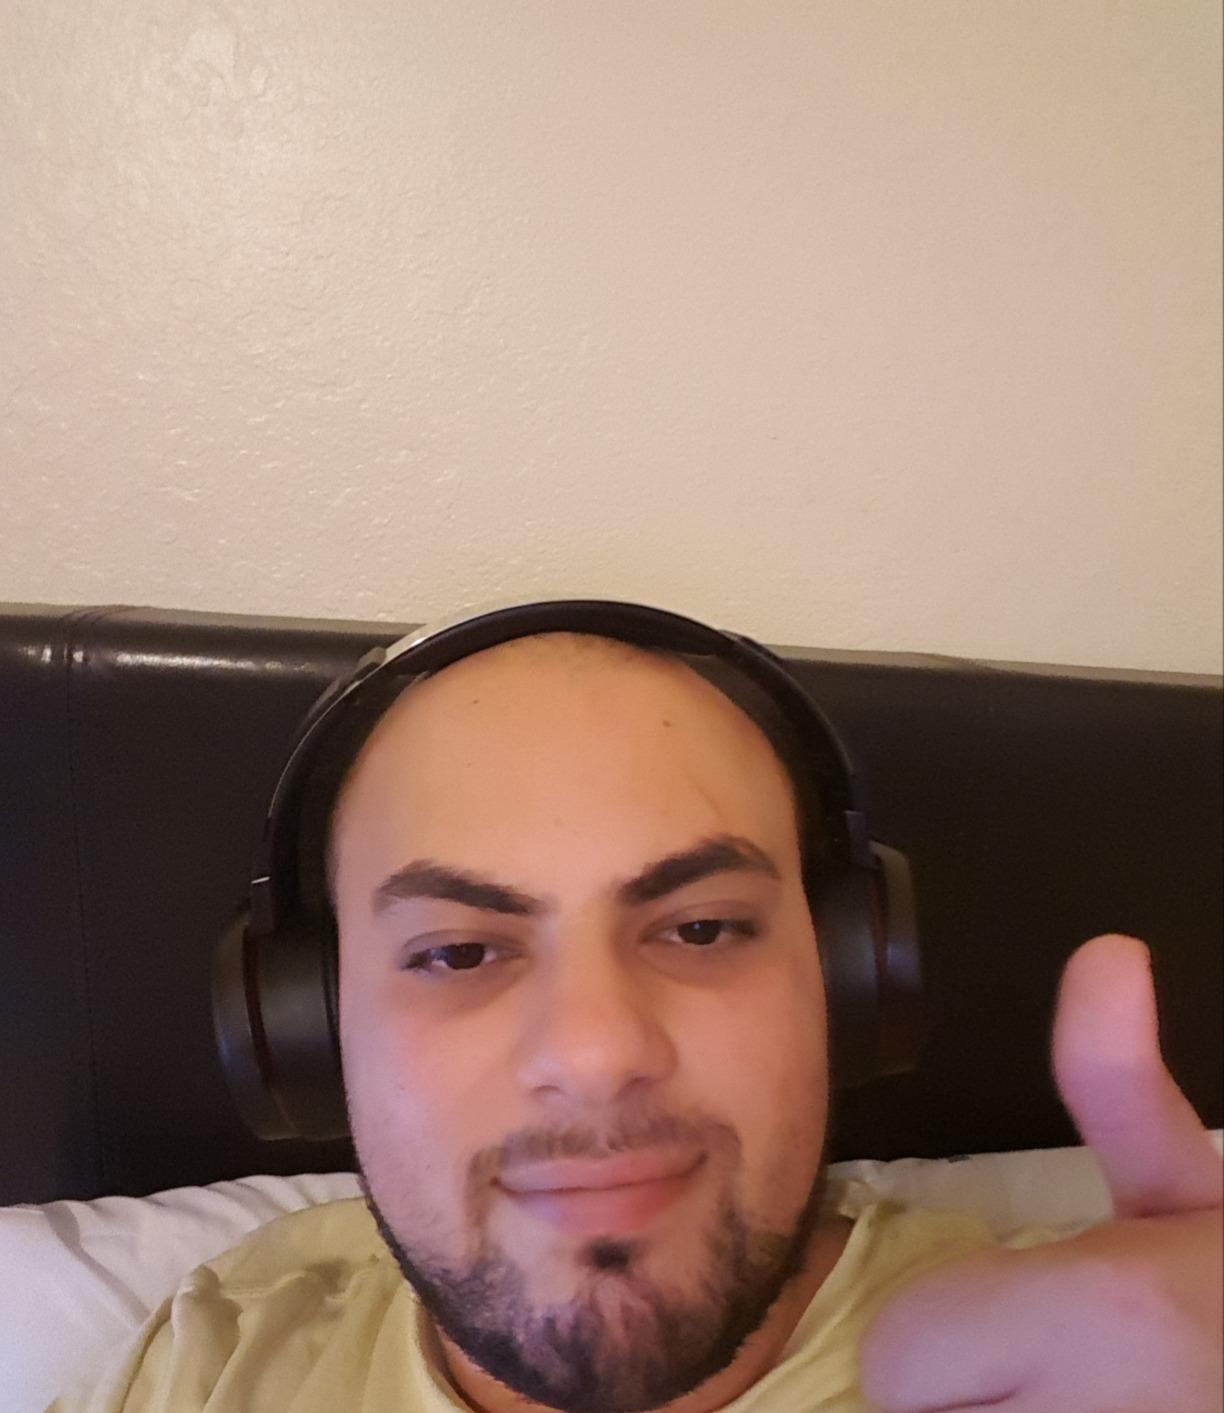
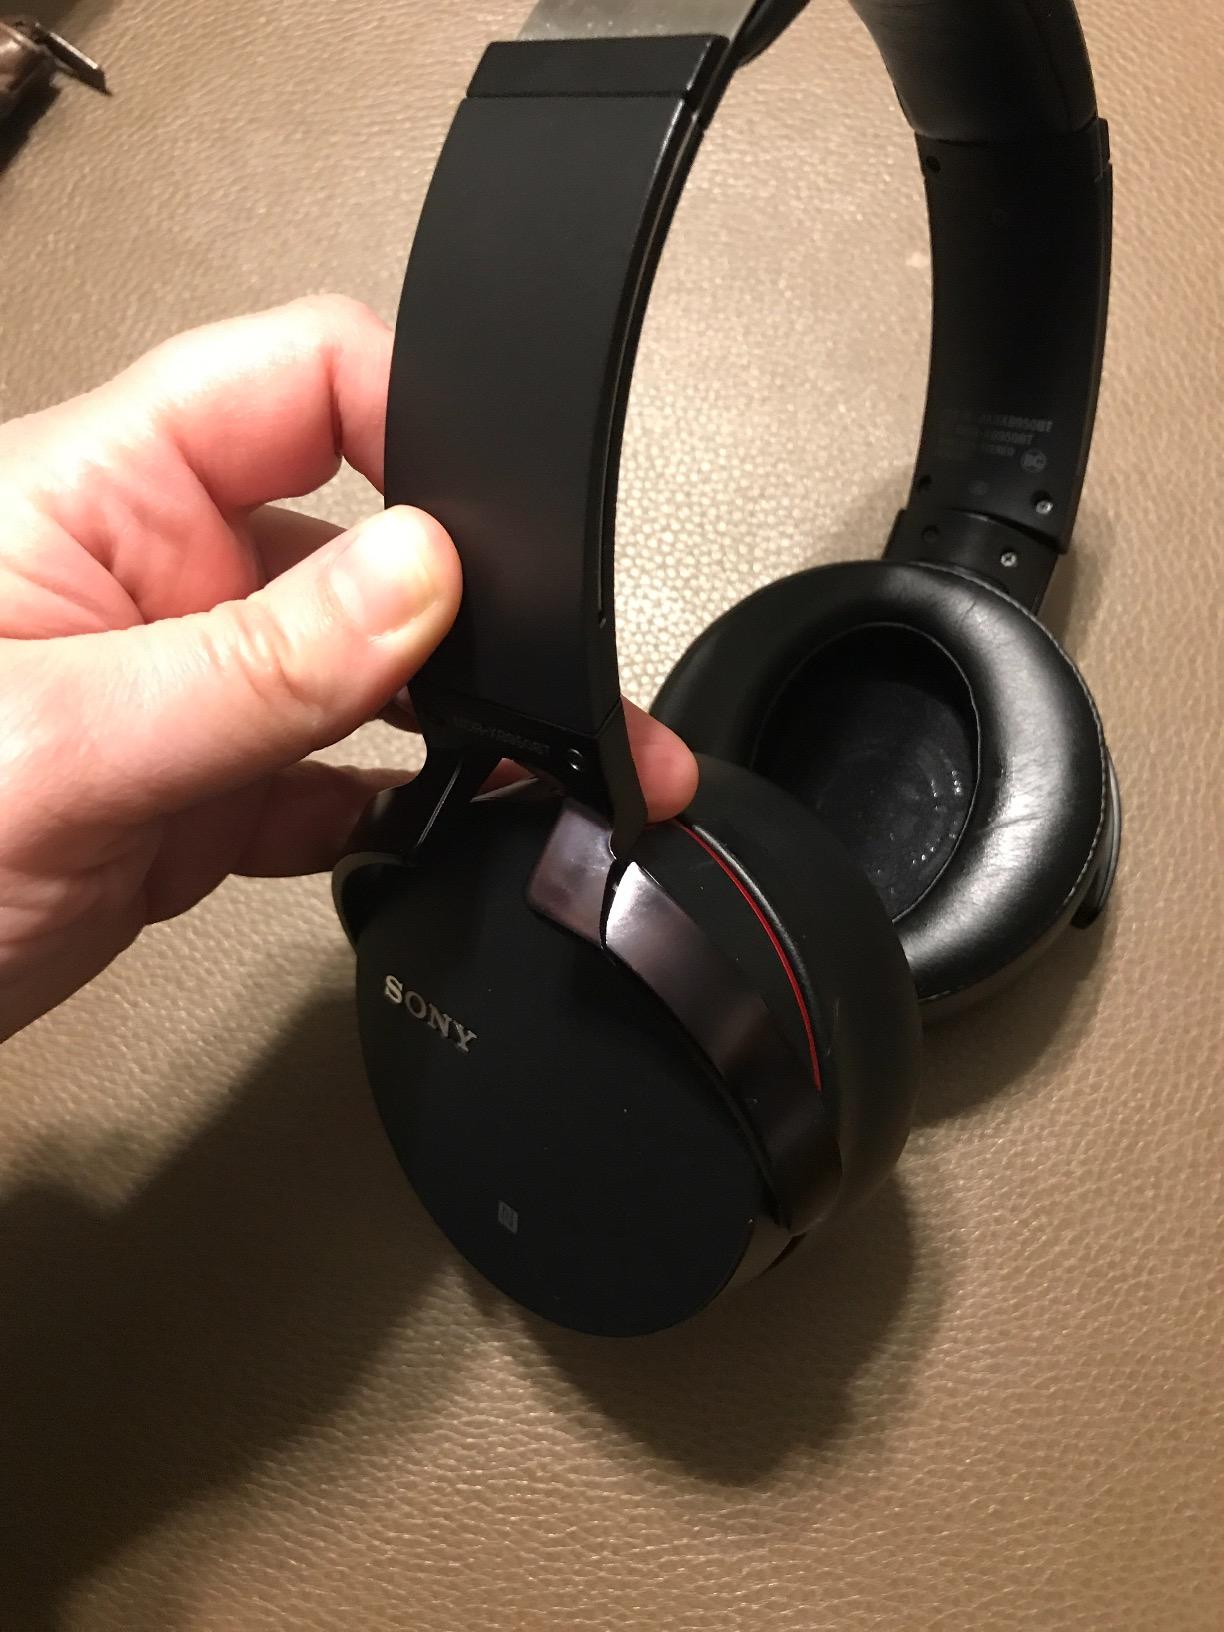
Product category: headphones
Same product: yes